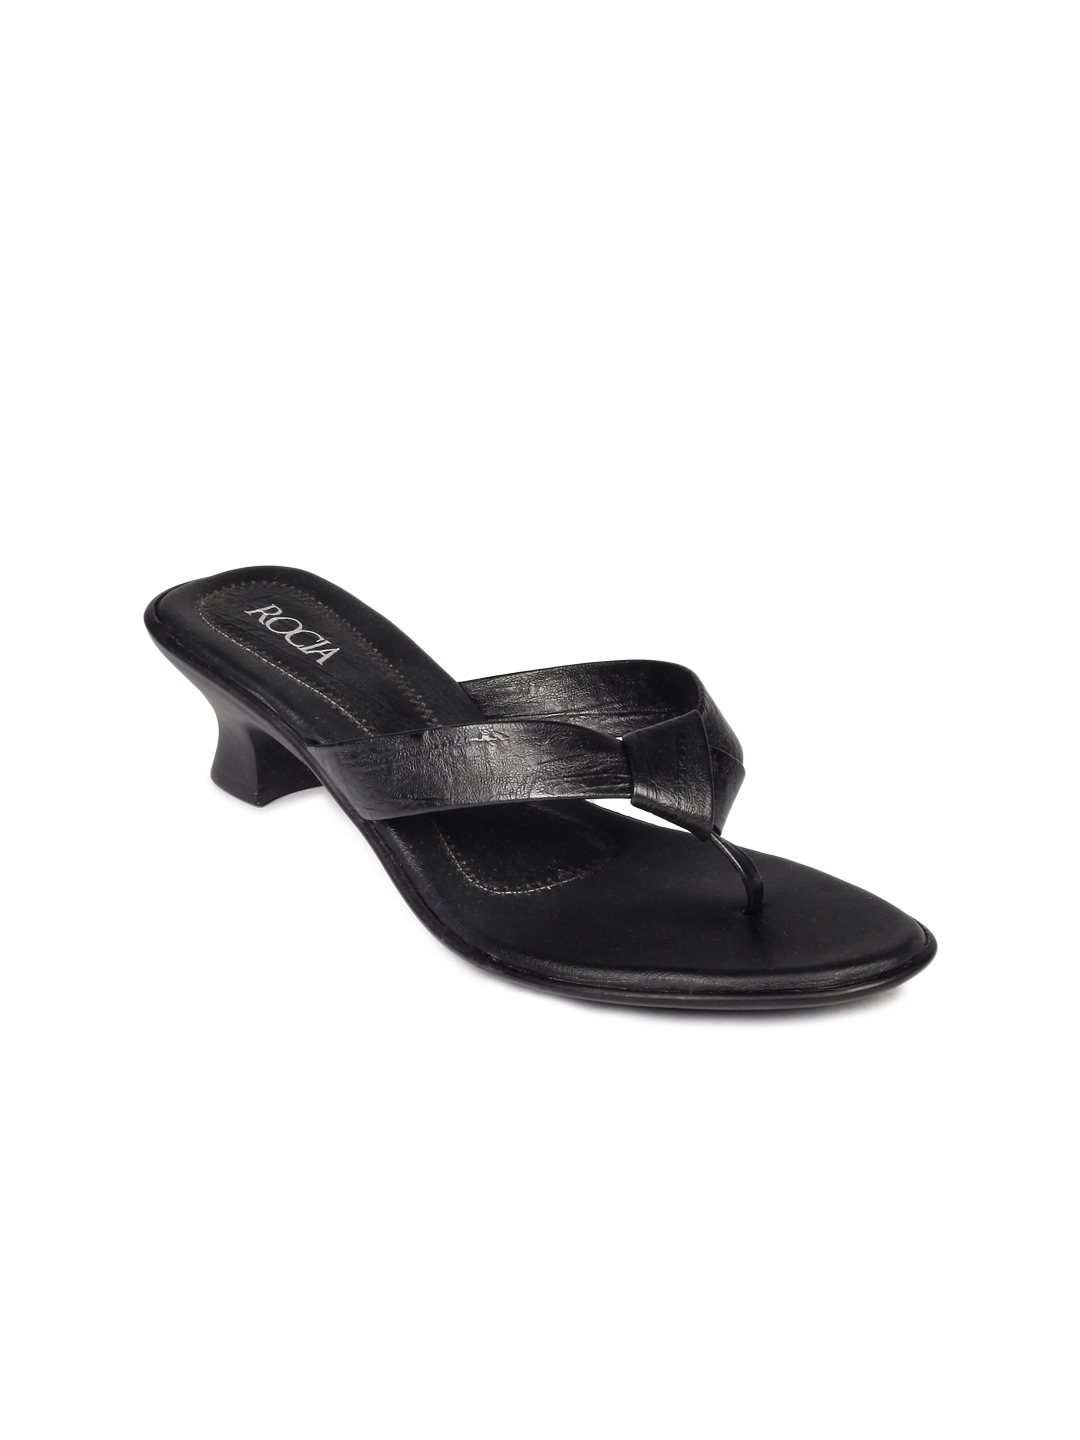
Rocia Women Black Sandals
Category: Footwear / Shoes / Flats
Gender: Women
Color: Black
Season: Winter 2012
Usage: Casual